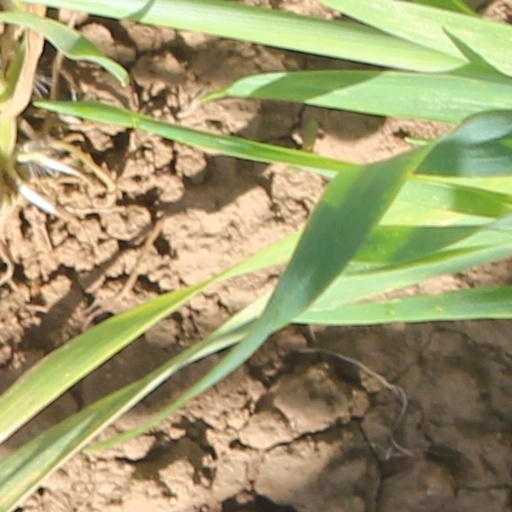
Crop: wheat